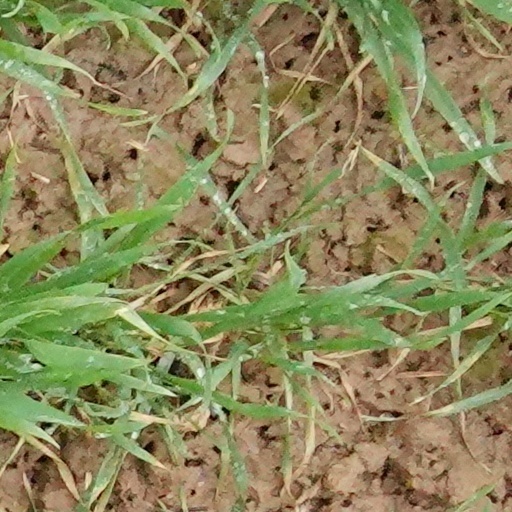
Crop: wheat